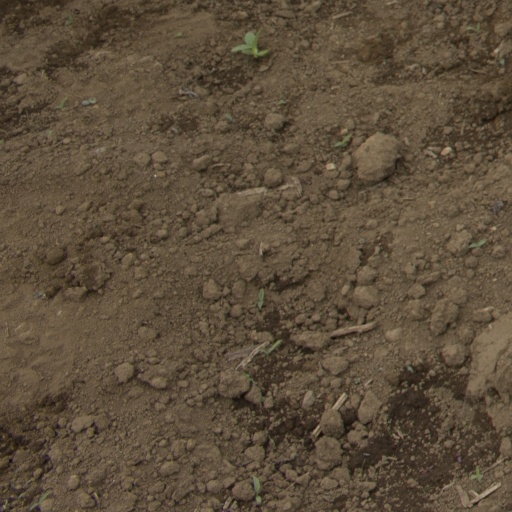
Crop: Jerusalem artichoke